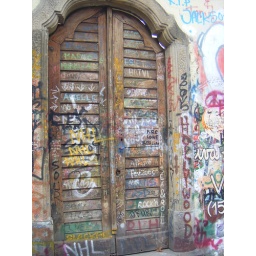
A door in the John Lennon wall in Prague